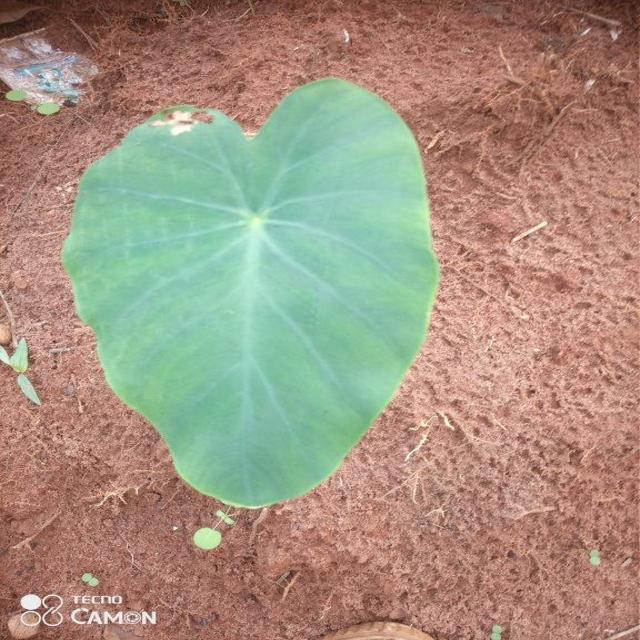
Label: Healthy